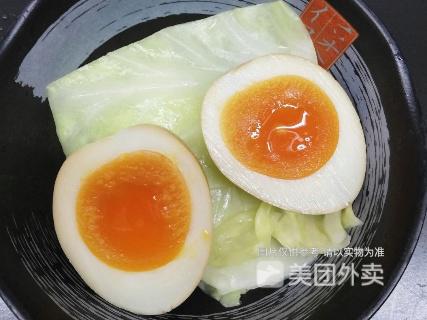
Label: boil_egg